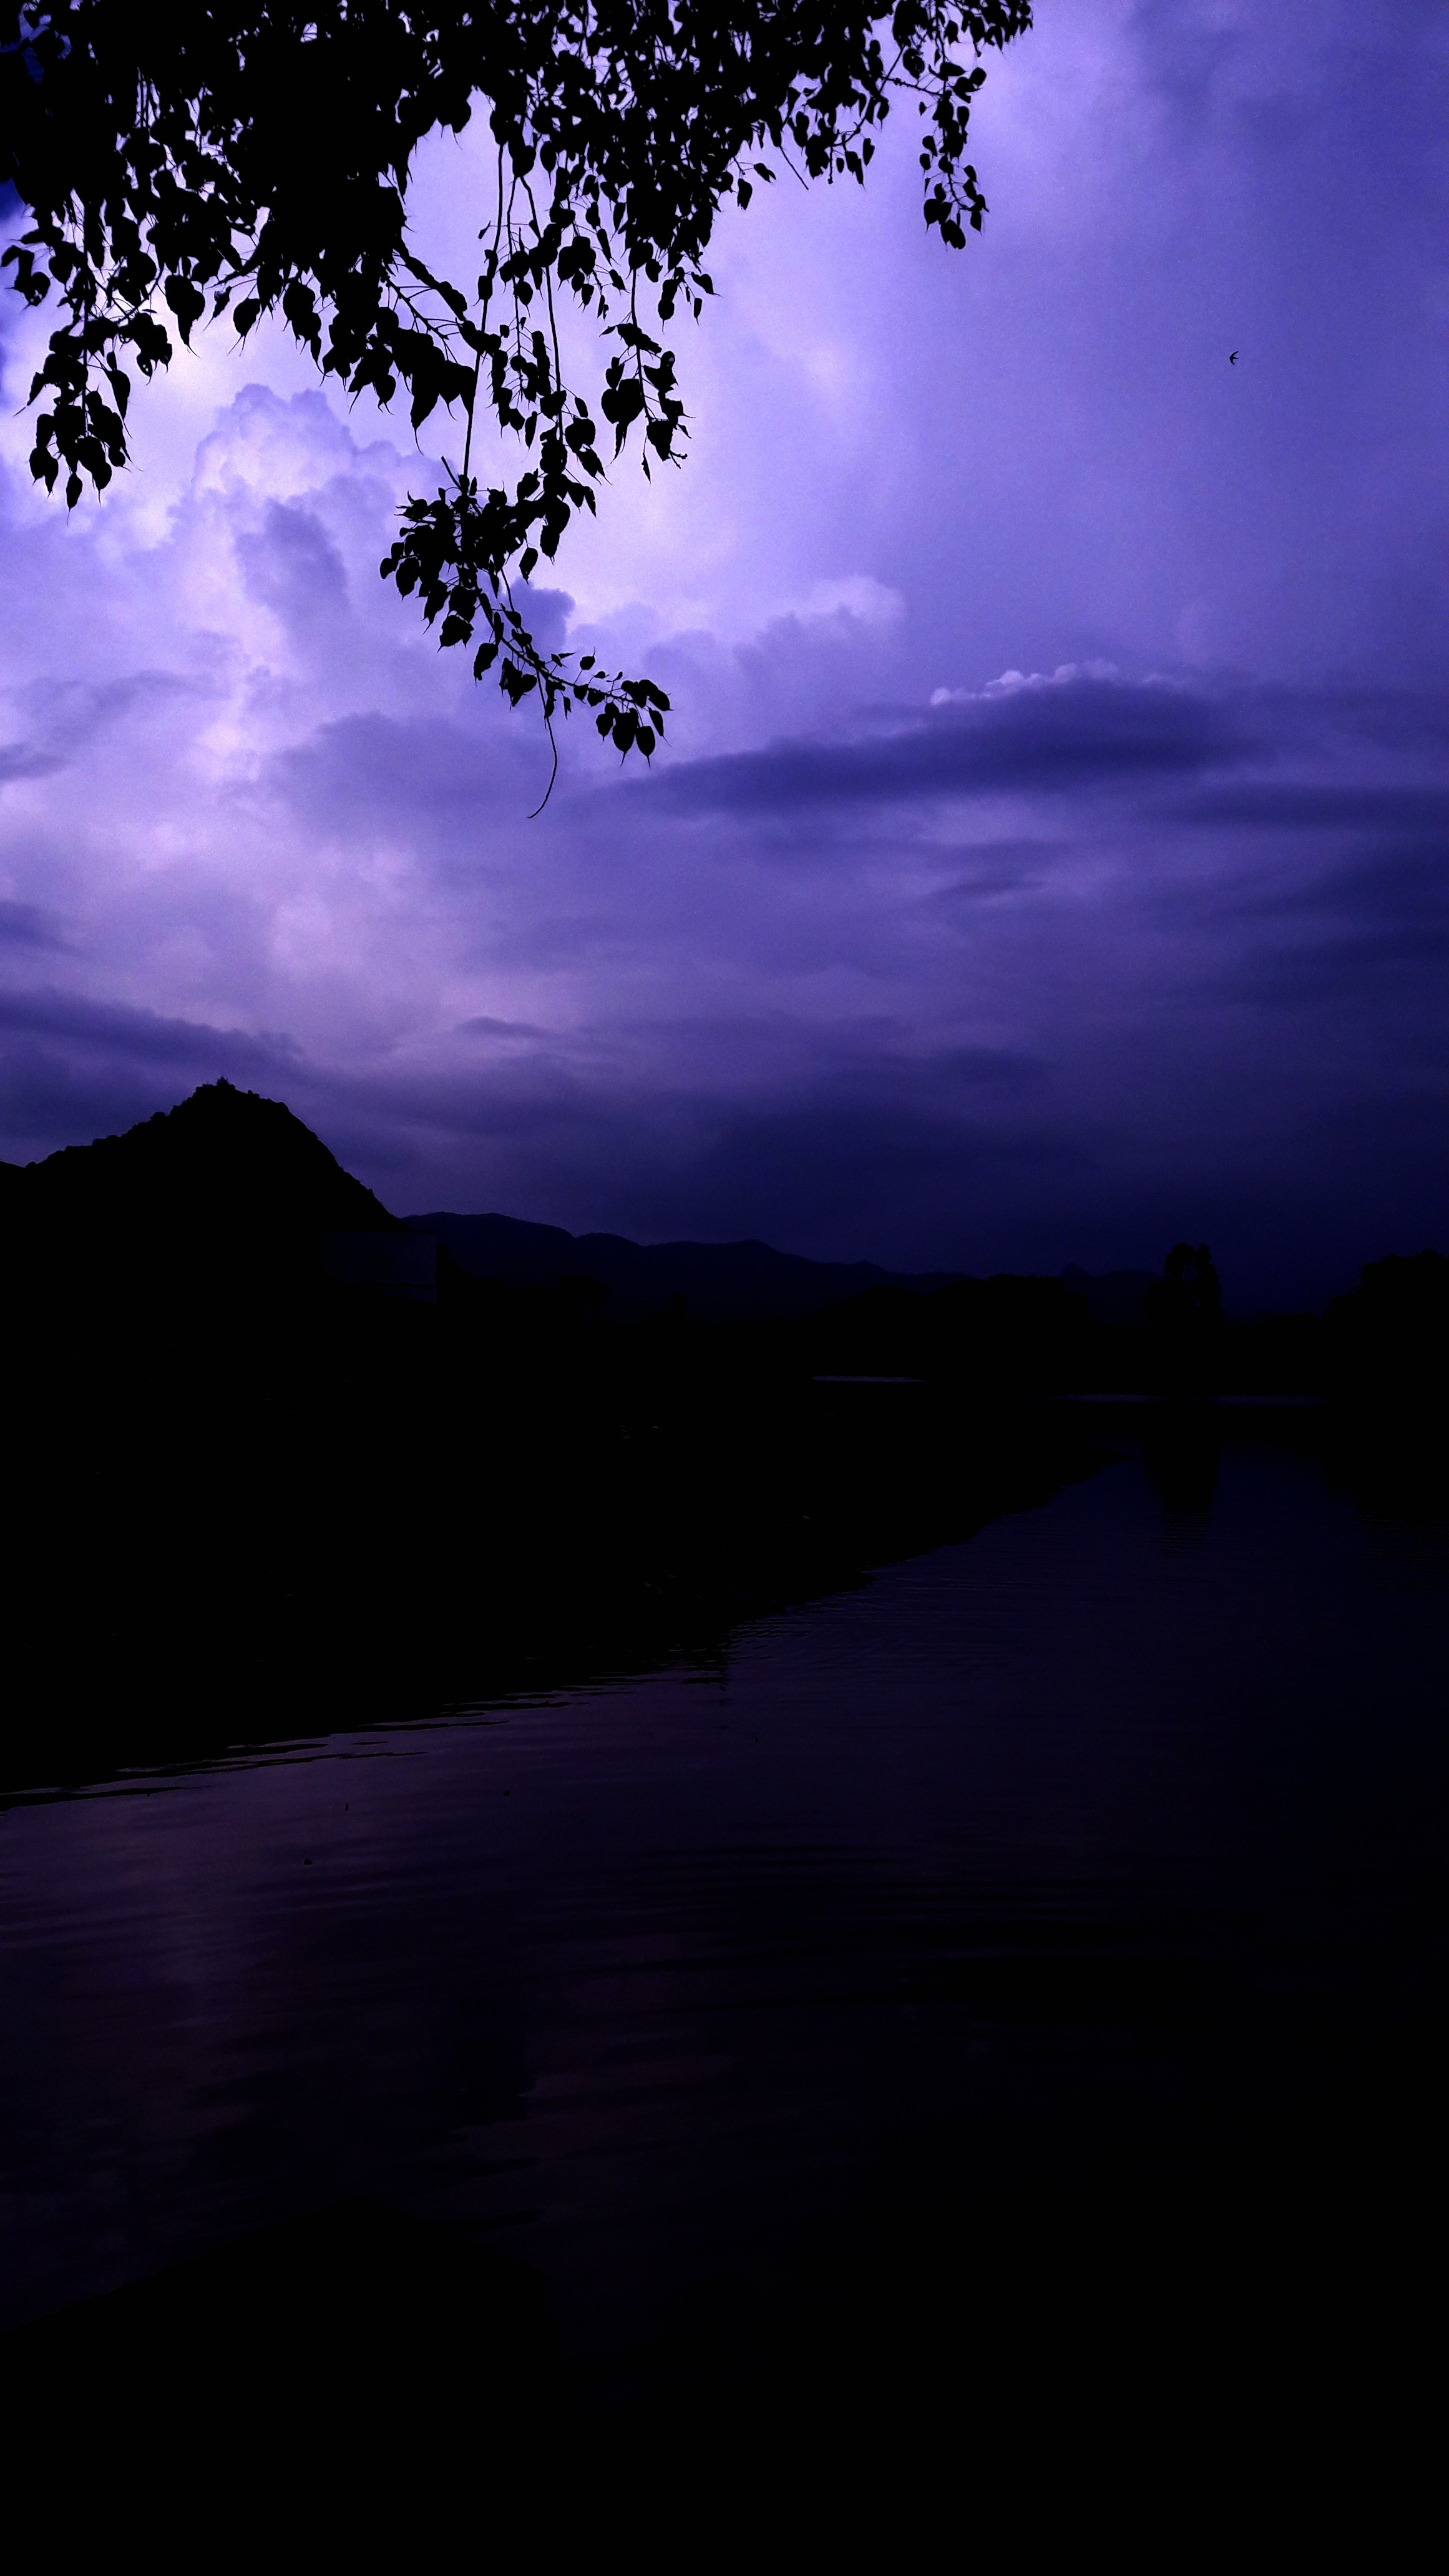
nature, horizon, mountain, light, cloud, sky, sunrise, sunset, night, sunlight, morning, dawn, atmosphere, dusk, evening, reflection, darkness, moonlight, atmospheric phenomenon